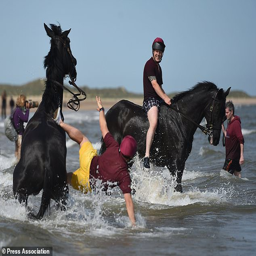
a rider falls from his horse